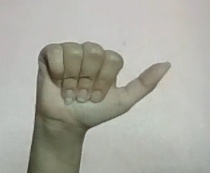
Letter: dhad